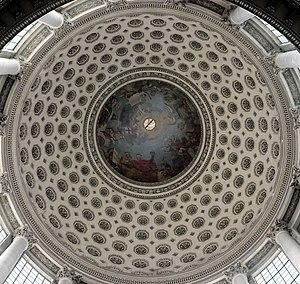
Paris V - Panthéon, coupole interne.
Le Panthéon est un monument de style néo-classique situé dans le 5ᵉ arrondissement de Paris. Au cœur du Quartier latin, sur la montagne Sainte-Geneviève, il est au centre de la place du Panthéon et entouré notamment de la mairie du 5ᵉ arrondissement, du lycée Henri-IV, de l'église Saint-Étienne-du-Mont, de la bibliothèque Sainte-Geneviève et de la faculté de droit. La rue Soufflot lui dessine une perspective jusqu'au jardin du Luxembourg.